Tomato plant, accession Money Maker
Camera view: horizontal (90 deg, fisheye); turntable rotation: 150 degrees
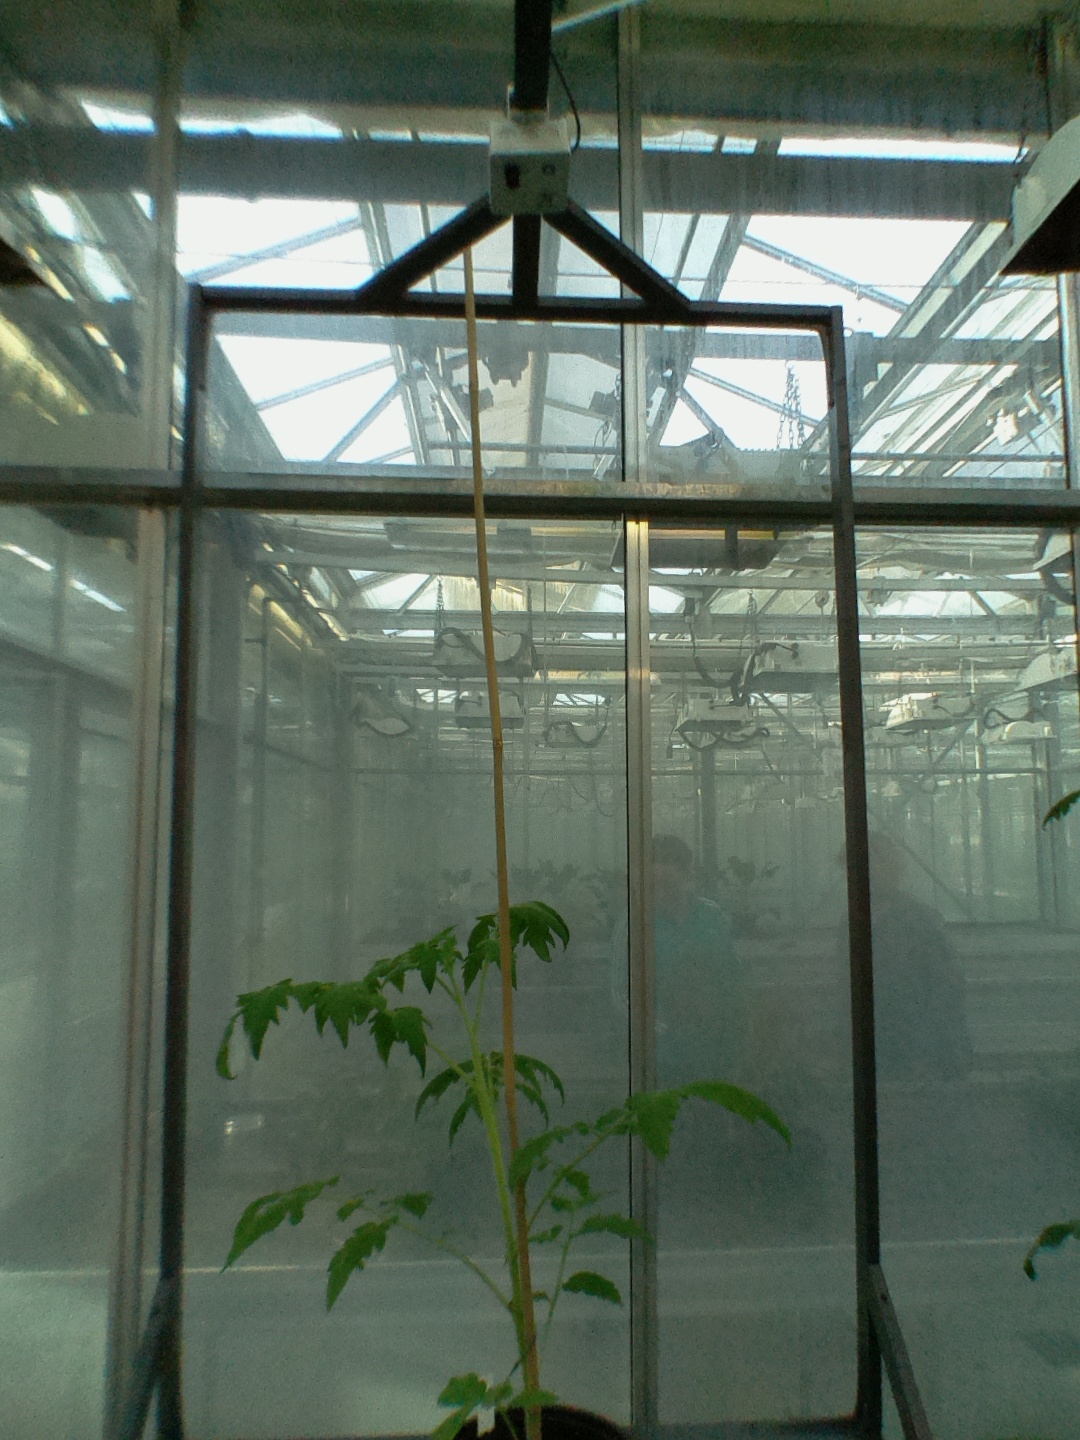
BBCH growth stage 15: 10 of true leaves visible